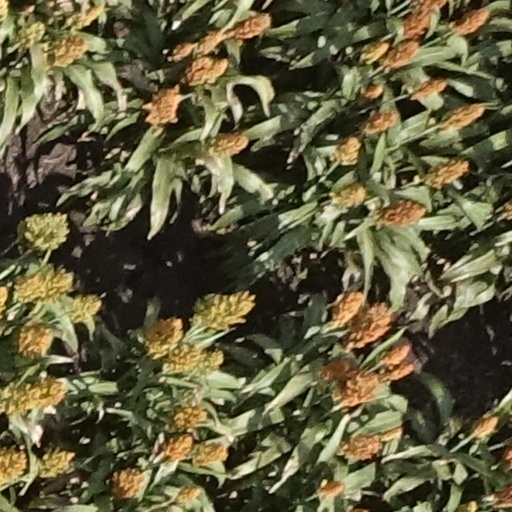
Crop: sorghum